Ah Eikou No Koshien

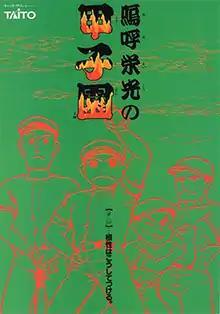
Arcade flyer

is an arcade baseball game released by Taito in 1991. The game is played under normal baseball rules with the exception being that players can charge themselves up to attempt a better hit or pitch.